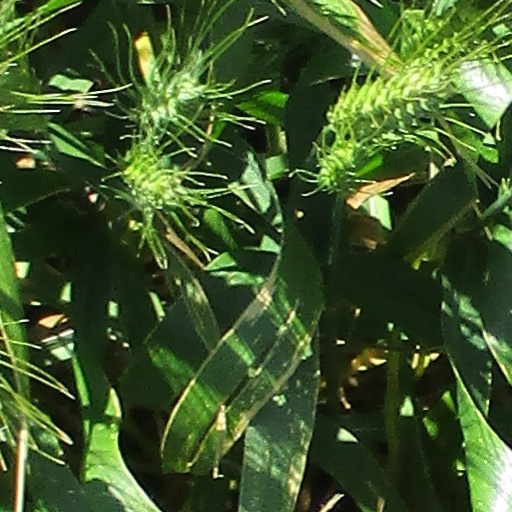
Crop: wheat